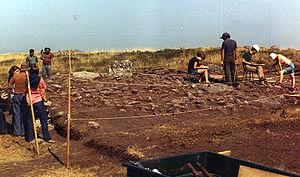
Cette liste non exhaustive recense les principaux sites mégalithiques dans le district de Porto, au Portugal.